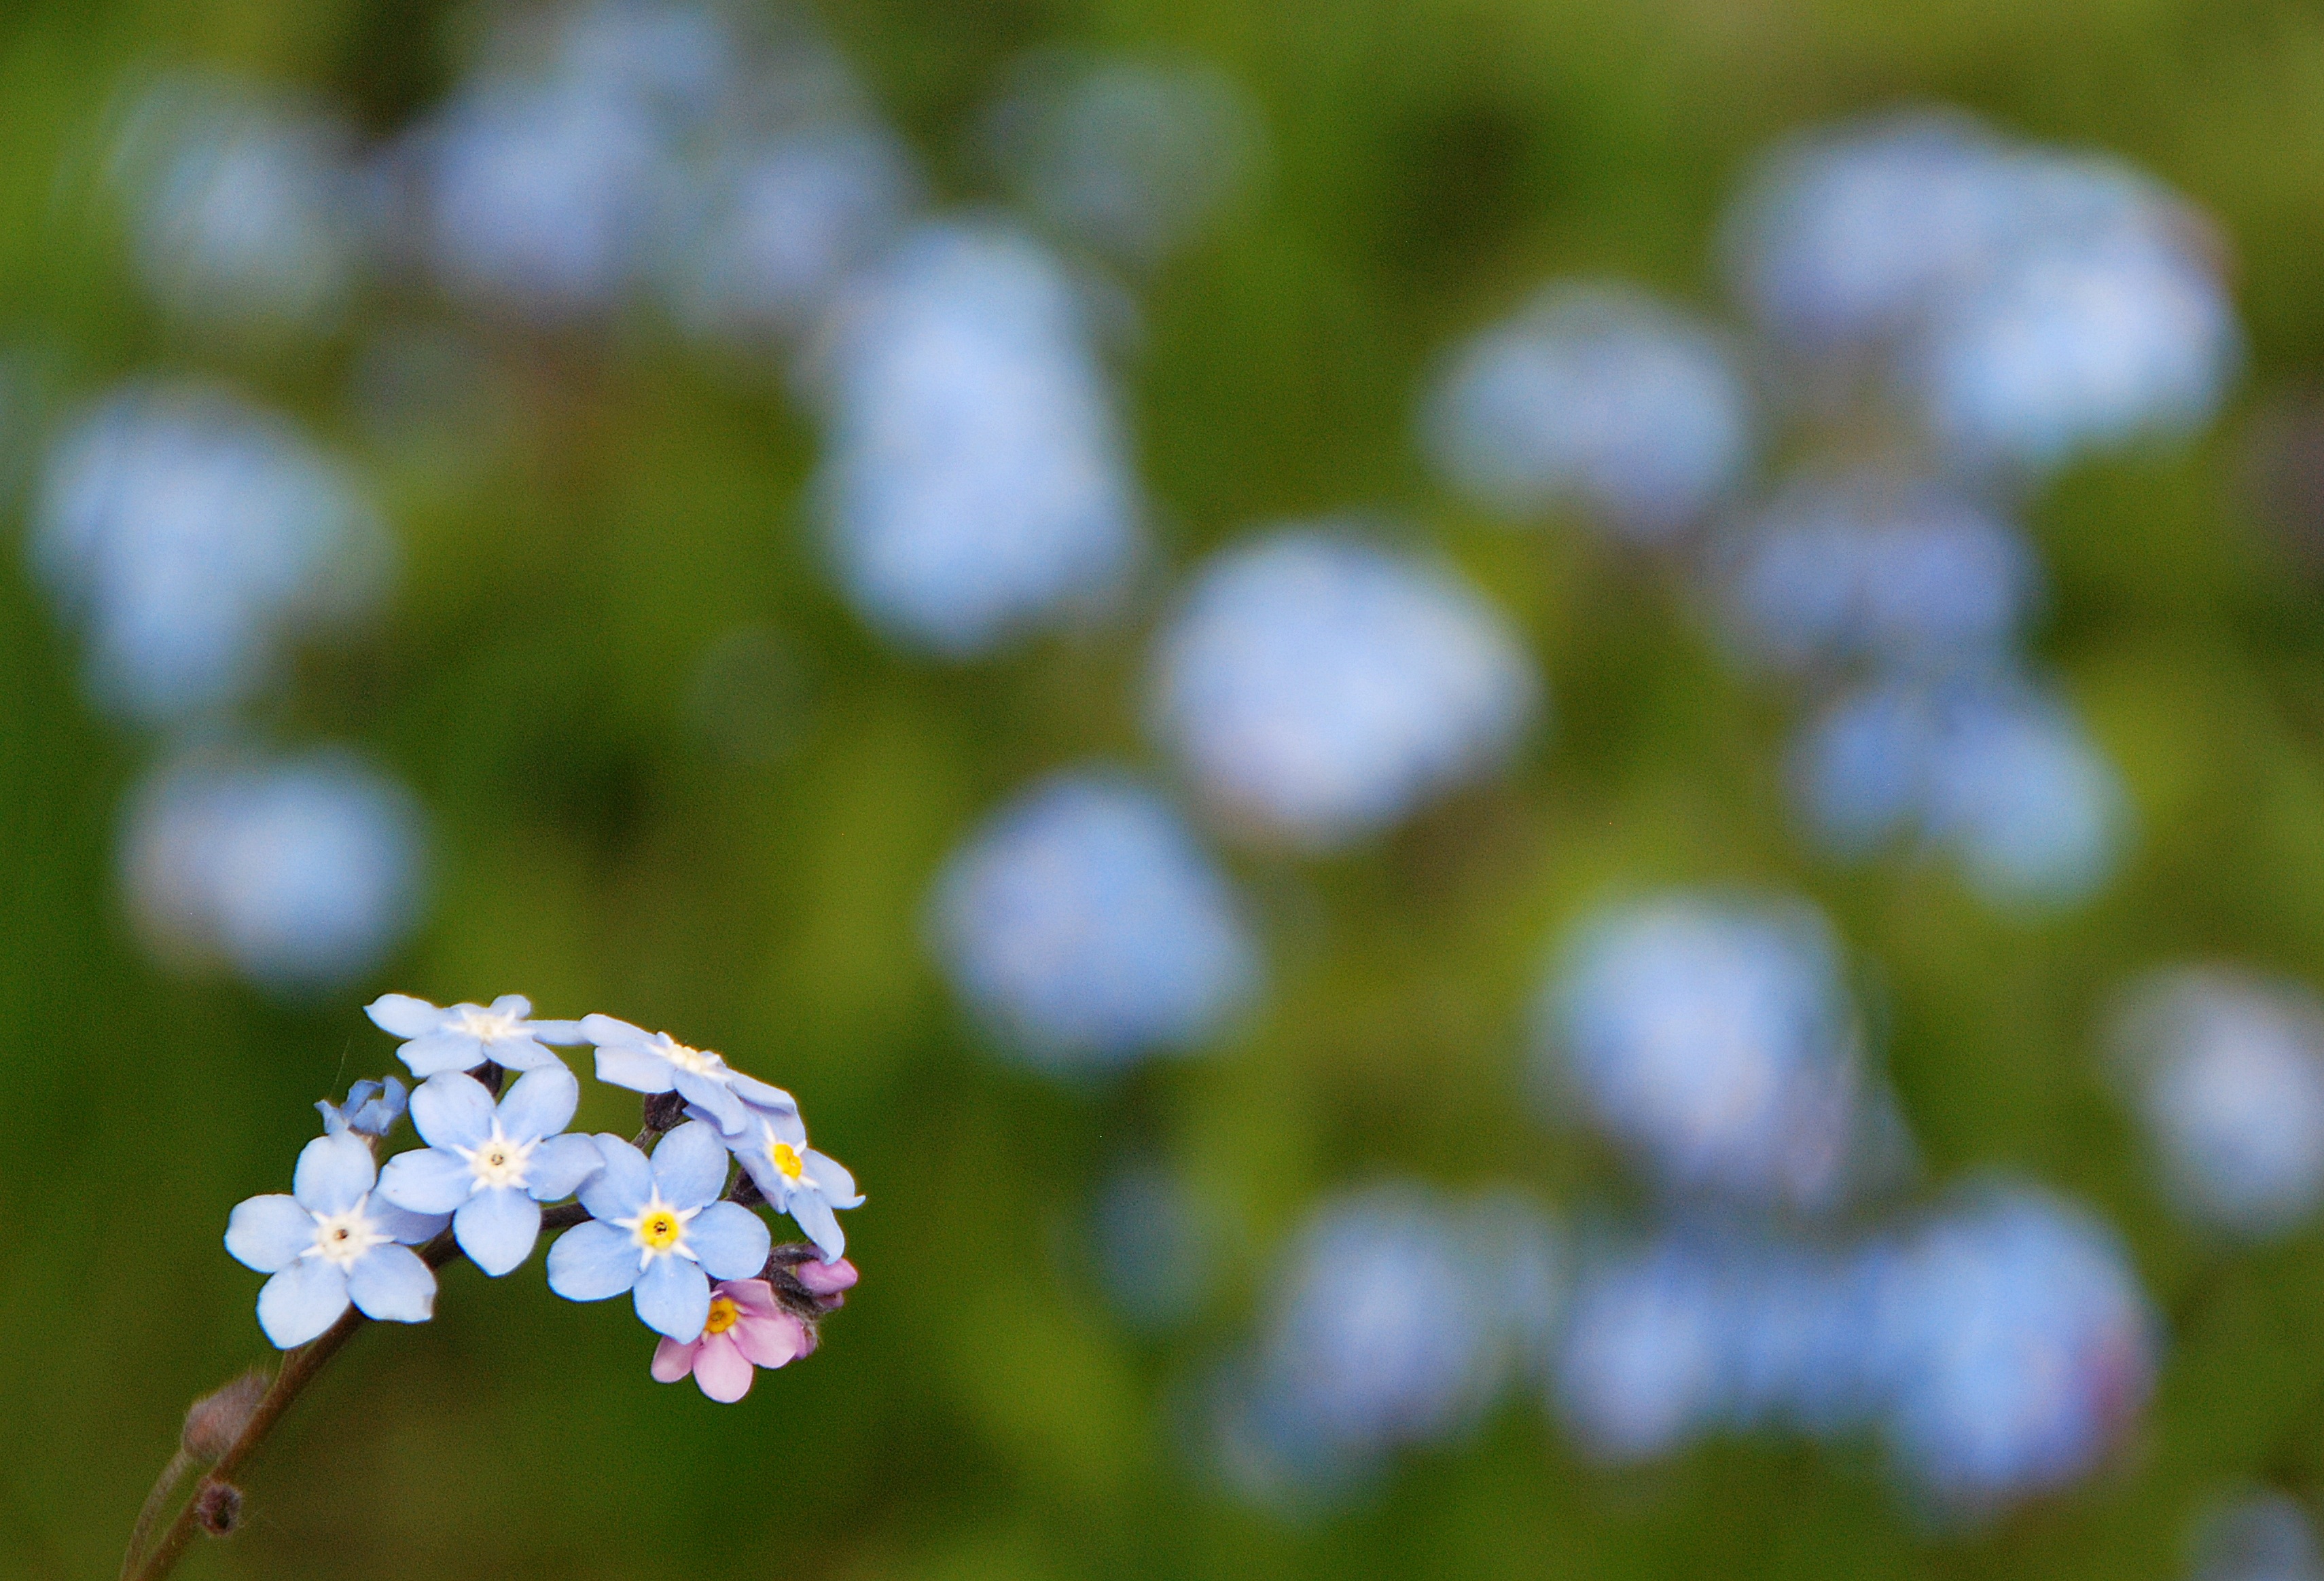
nature, branch, blossom, plant, meadow, sunlight, leaf, flower, petal, meeting, love, spring, green, memory, botany, blue, garden, closeup, flora, wildflower, flowers, close up, forget me not, macro photography, small flowers, flowering plant, the delicacy, little flowers, nots, do not forget to, remember me, borage family, land plant